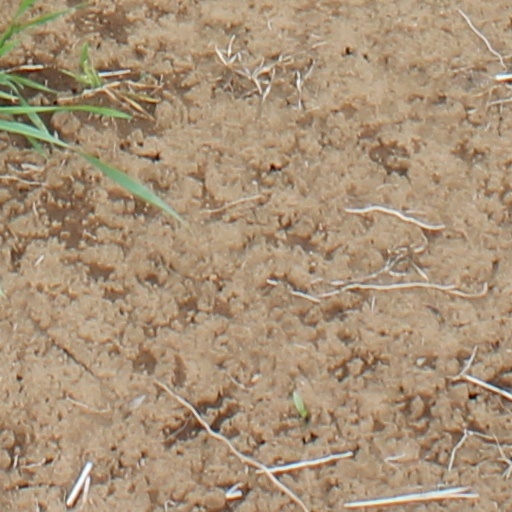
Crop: wheat